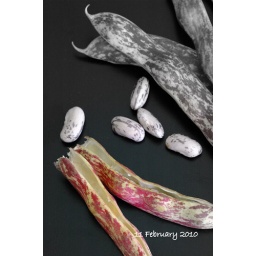
pink - day of the 7 colours of the rainbow in fruit , vegetables and cheese.